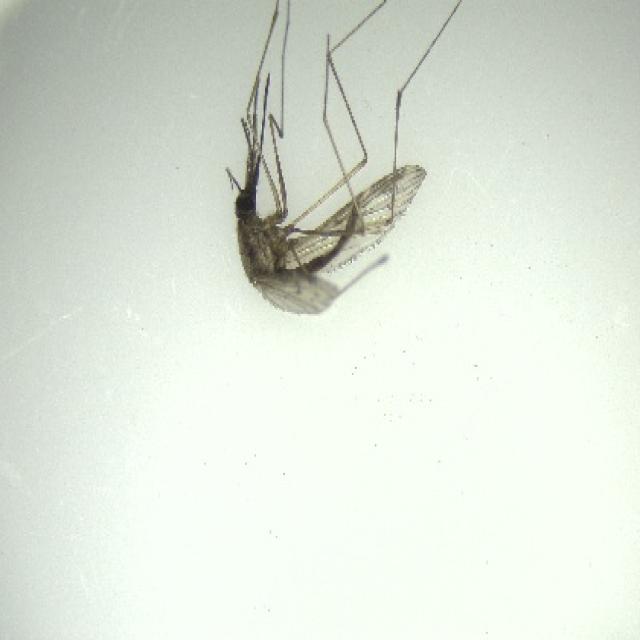
Species: anopheles_sinensis